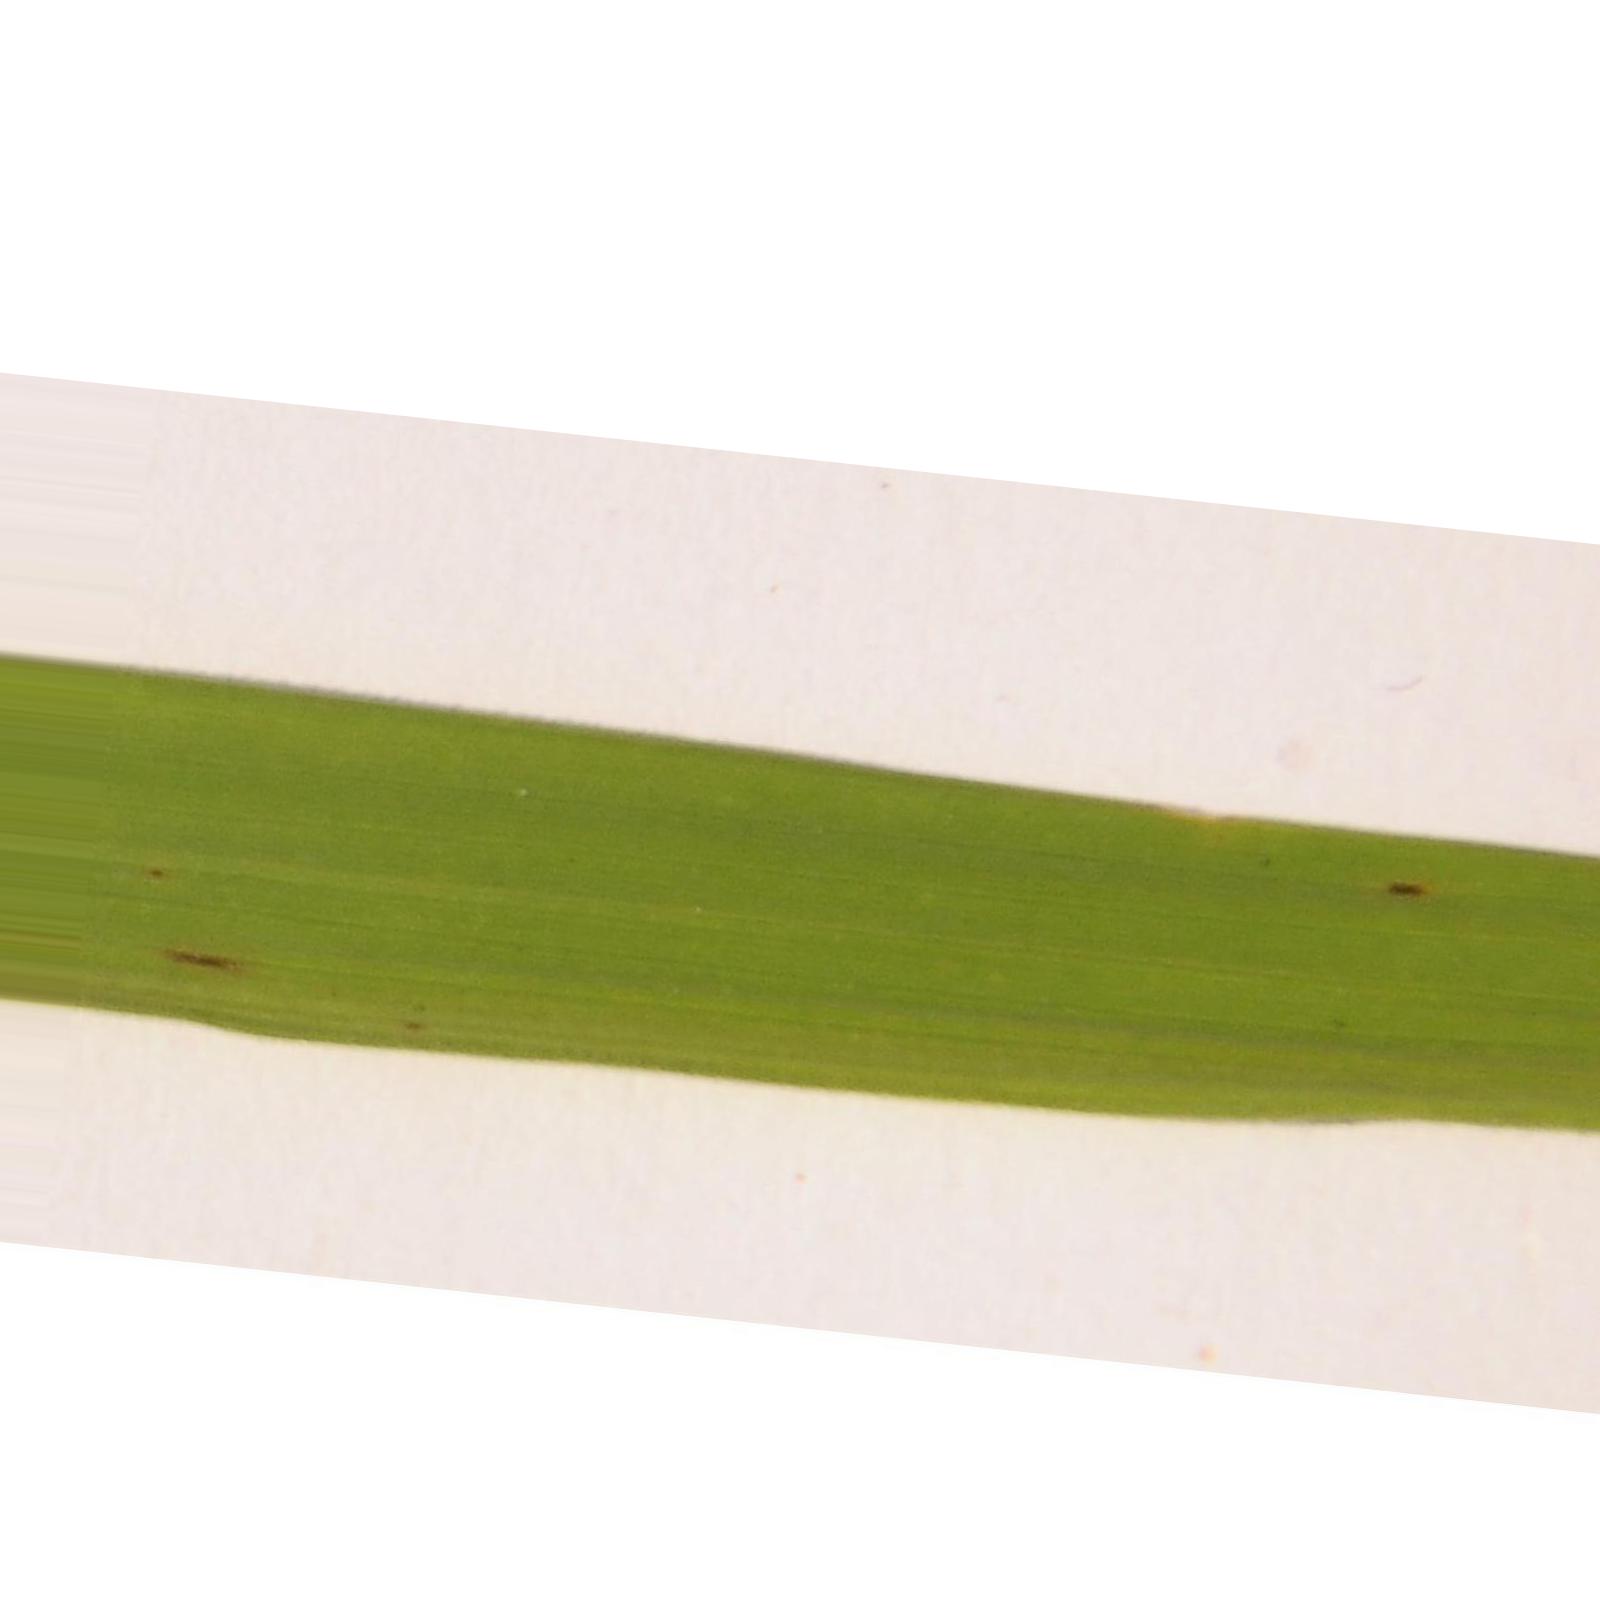
Nhãn: Bệnh Đốm Nâu ( Brown spot )